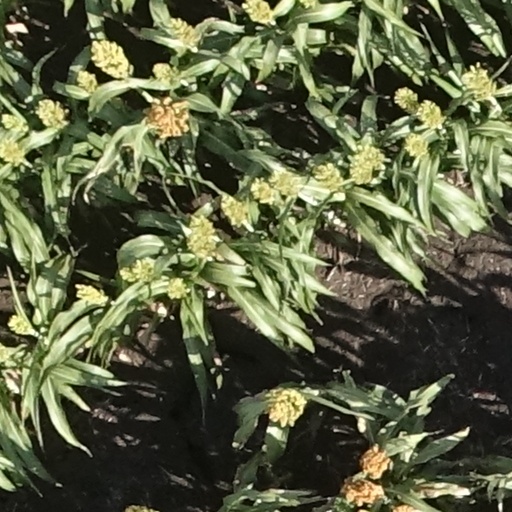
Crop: sorghum